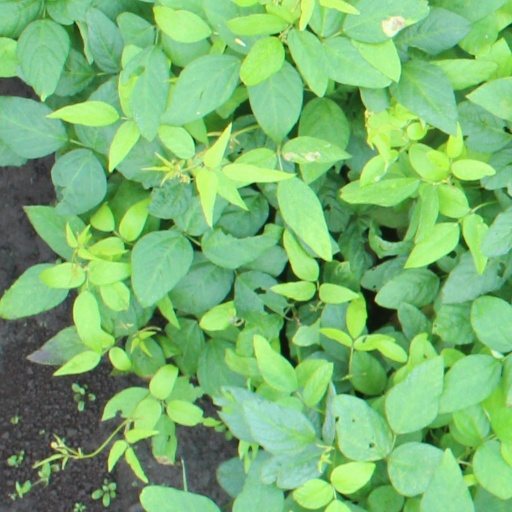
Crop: soybean